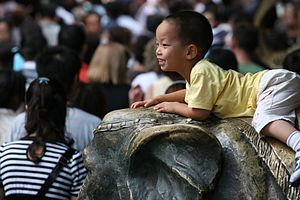
La politique de l'enfant unique, ou politique de planification des naissances est la politique publique de contrôle des naissances mise en œuvre par la république populaire de Chine de 1979 à 2015.